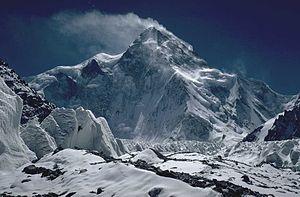
Les sommets de plus de 8 000 mètres sont au nombre de quatorze en ne tenant compte que des sommets principaux. Ils sont situés dans les massifs de l'Himalaya et du Karakoram, partagés entre l'Inde, le Pakistan, le Népal et la Chine. Le premier sommet à avoir été gravi a été l'Annapurna I, le 3 juin 1950, par les alpinistes français Louis Lachenal et Maurice Herzog. Les autres ont tour à tour été gravis pour la première fois dans les années 1950 et au début des années 1960.